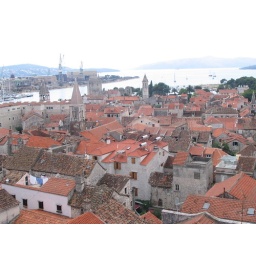
There actually is a law in Croatia requring every home to have orange terracota roof tiles